Kristian Tandberg

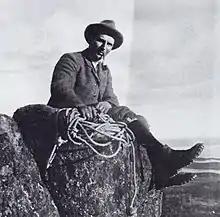
Kristian Tandberg

Johan Kristian Tandberg (born 22 June 1875 in Smøla, died 17 March 1911) was a Norwegian mountaineer, skiing pioneer, publisher and sports writer.